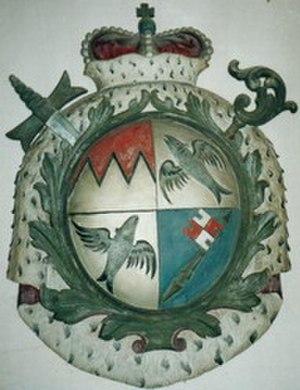
Hermann von Lobdeburg est évêque de Wurtzbourg de 1225 à sa mort.
Otto von Lobdeburg est évêque de Wurtzbourg de 1207 à sa mort.